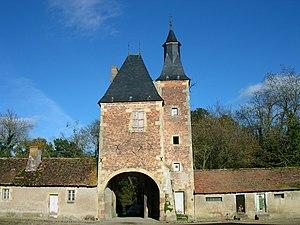
L'entrée du château de la Cour à Chapeau, vue de l'intérieure
Le château de la Cour-en-Chapeau est un château situé à Chapeau, en France.